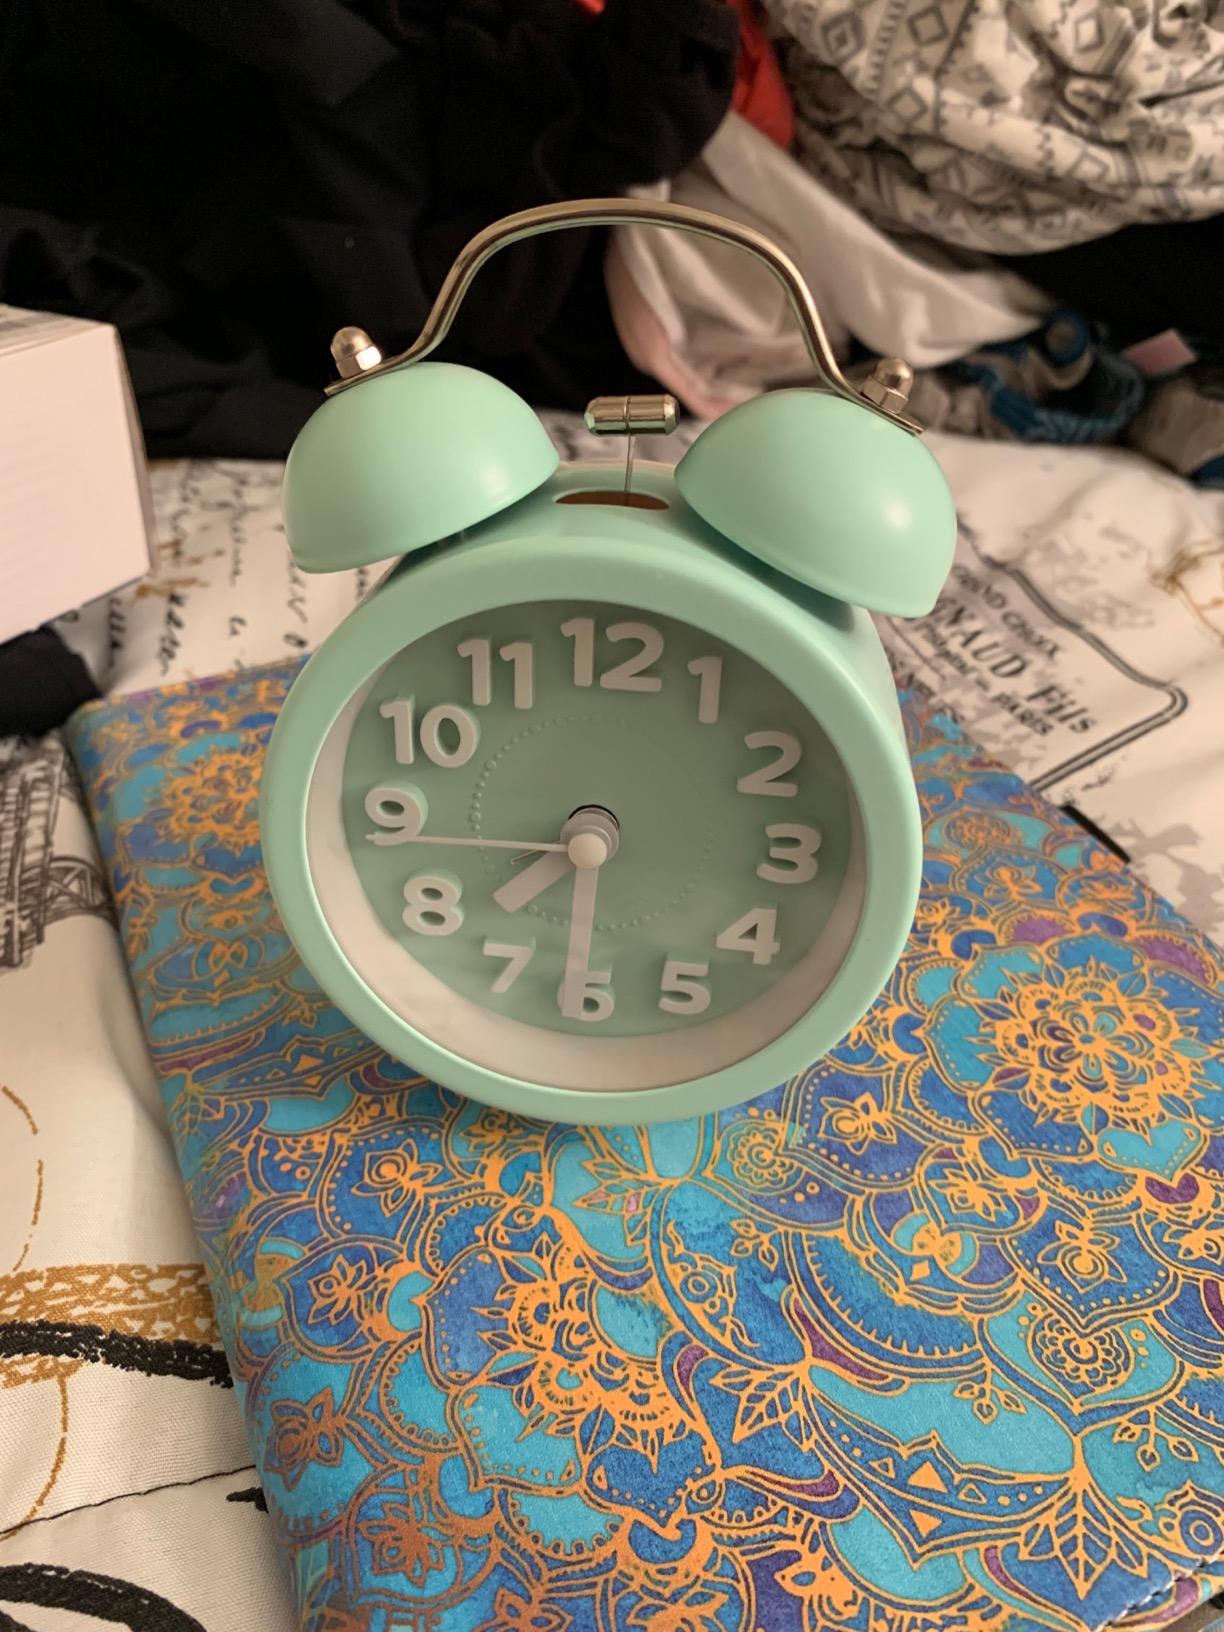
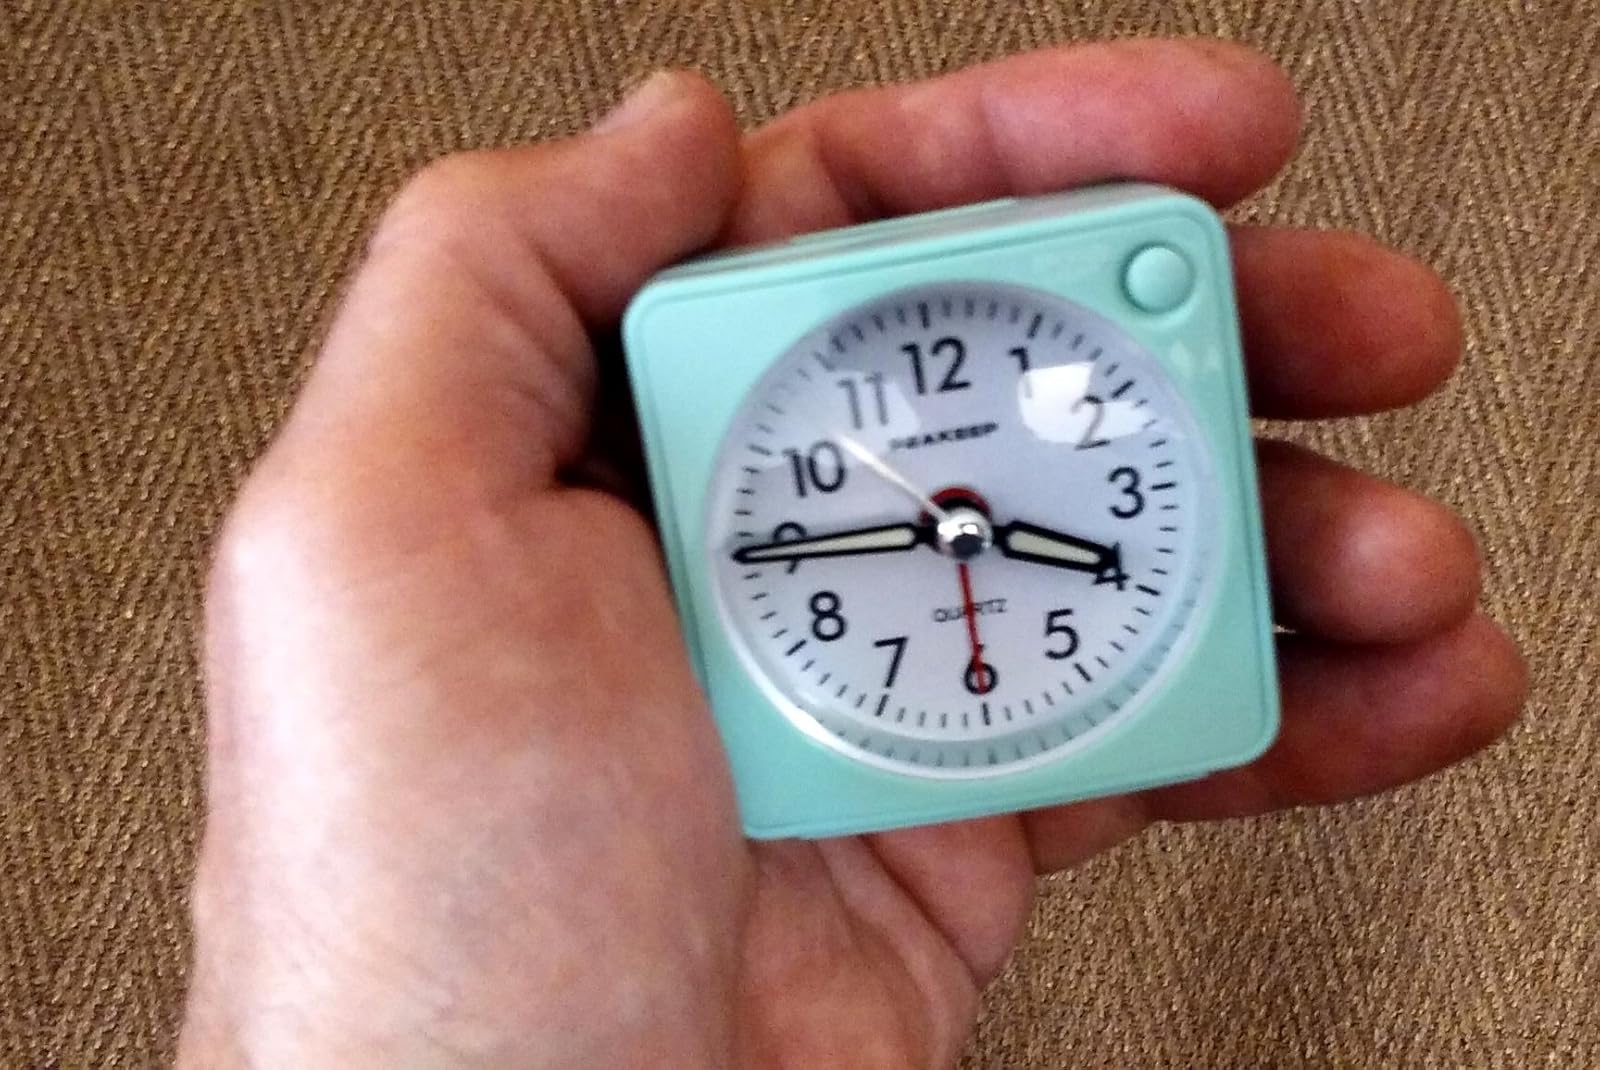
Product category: clock
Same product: no